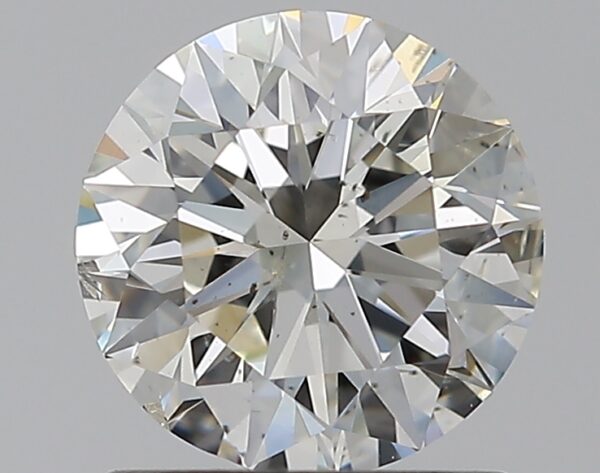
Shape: round
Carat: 1
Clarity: SI2
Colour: J
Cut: EX
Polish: EX
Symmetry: EX
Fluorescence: F
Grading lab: GIA
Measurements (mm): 6.37 x 6.41 x 3.96